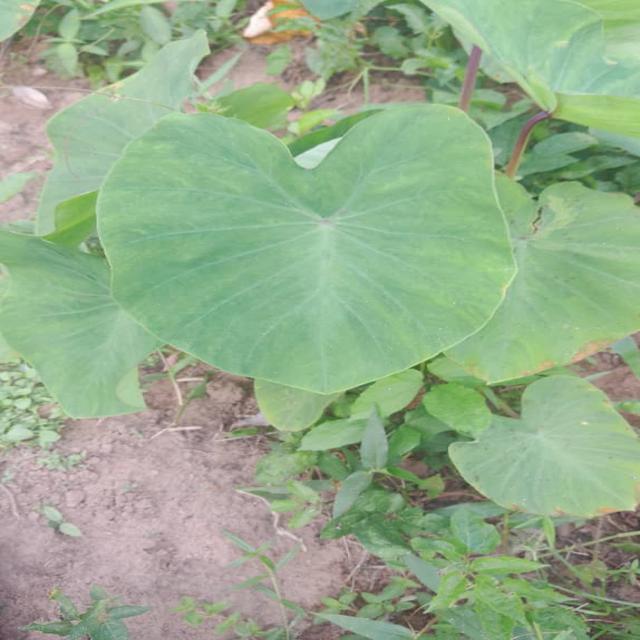
Label: Healthy